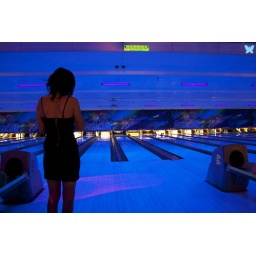
went bowling RIGHT AFTER winter formal. Explains why I'm in a little black dress